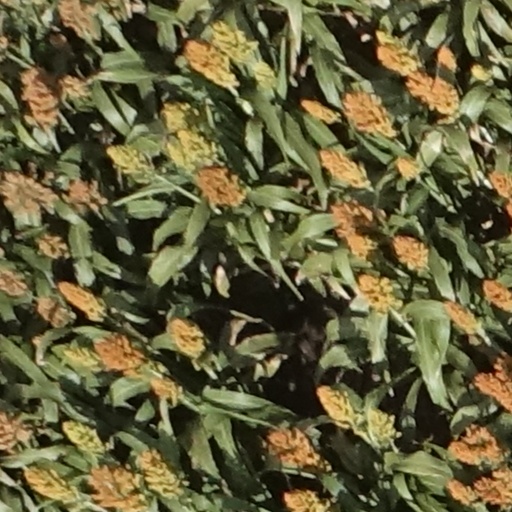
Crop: sorghum